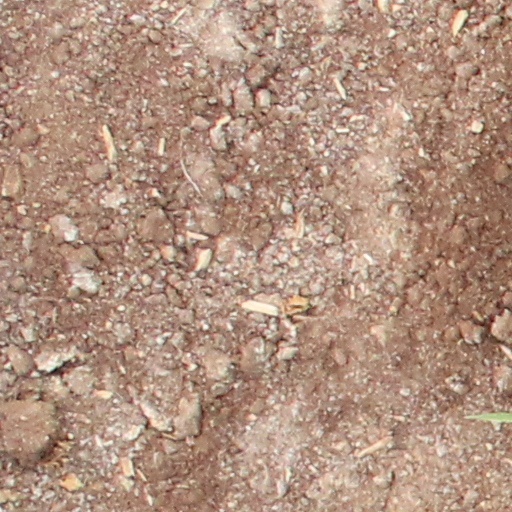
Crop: wheat